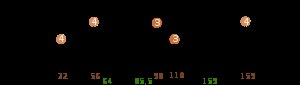
6. etape af Tour de France 2009
Profil for 6. etape
Sjette etape af Tour de France 2009 blev kørt torsdag d. 9. juli og gik fra Girona til Barcelona i Spanien.